Belair Mansion (Bowie, Maryland)

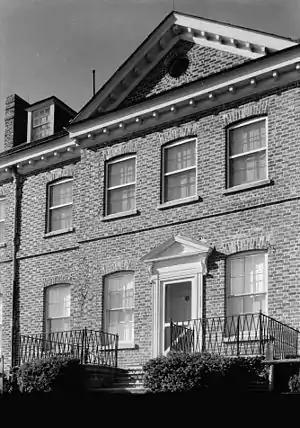
Detail of central section, 1936

Based on Palladian architecture stressing symmetry, the original structure has two long façades featuring a central door and balanced number of windows on each side. Four chimneys support nine fireplaces.